Question: Please indicate a possible affordance area of the bed that can be used for sitting on
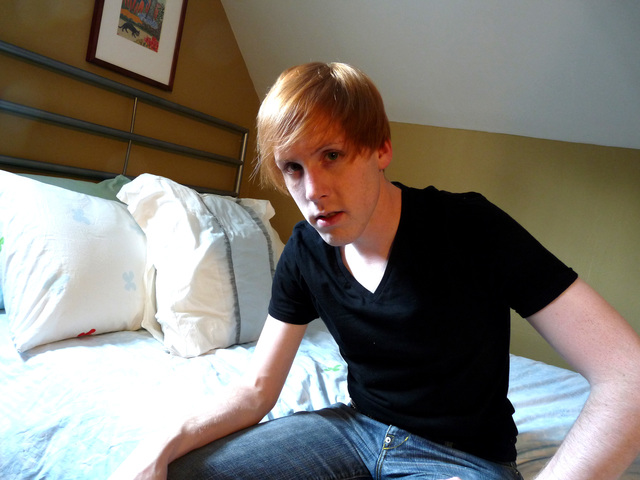
Answer: [0.5, 289, 638.5, 476]